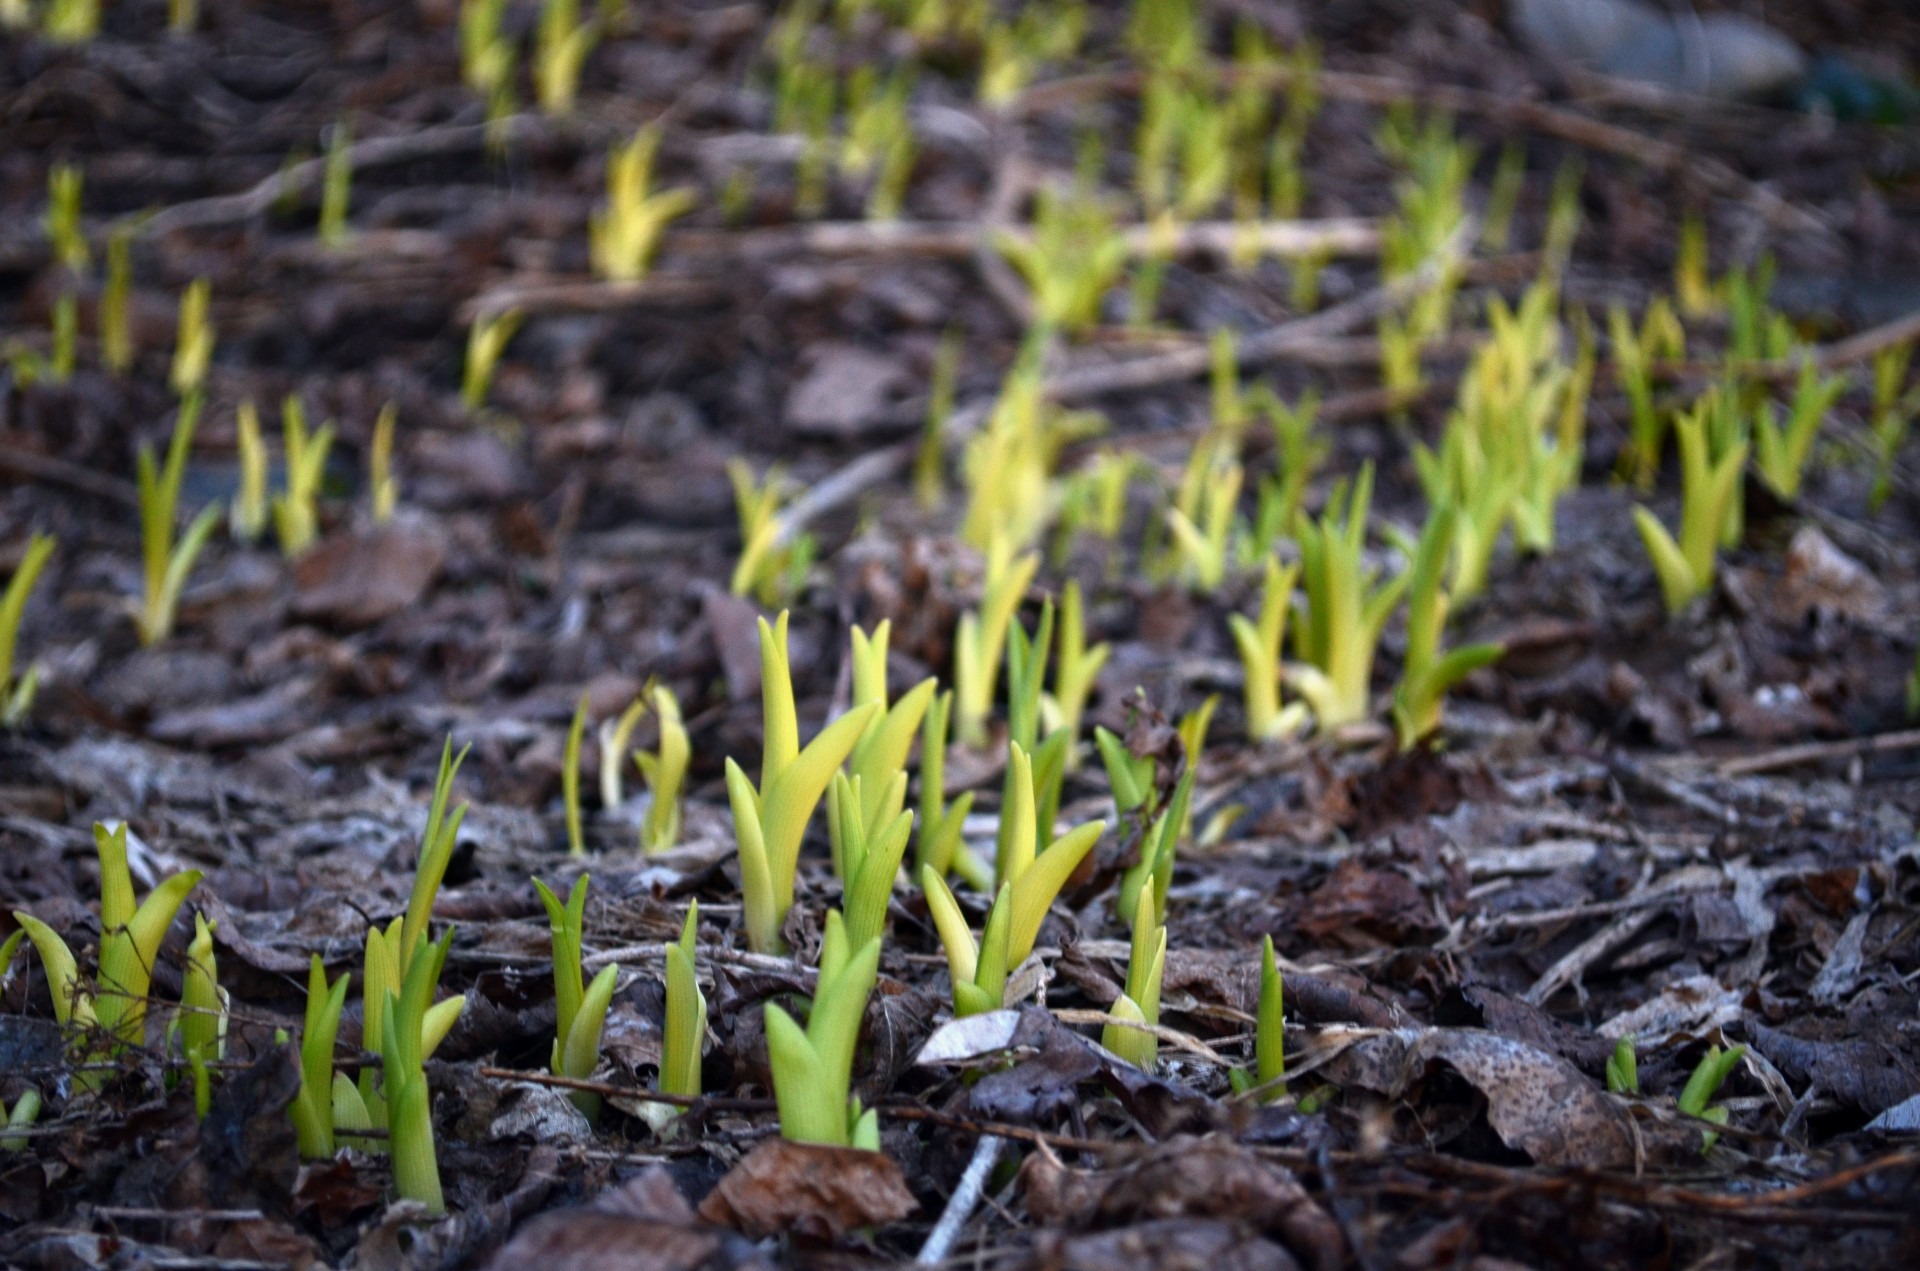
nature, forest, grass, growth, plant, leaf, flower, spring, green, jungle, produce, autumn, soil, botany, garden, flora, plants, wildflower, background, rainforest, buds, wetland, springtime, woodland, habitat, beginnings, shoots, natural environment